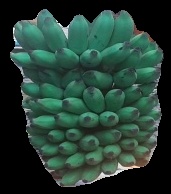
Variety: elakki-bale
Grade: grade2